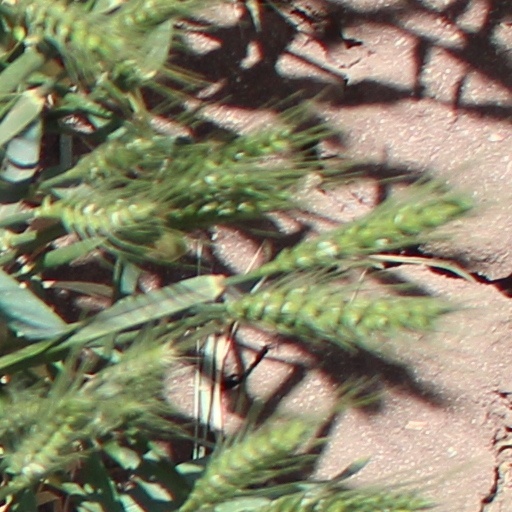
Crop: wheat